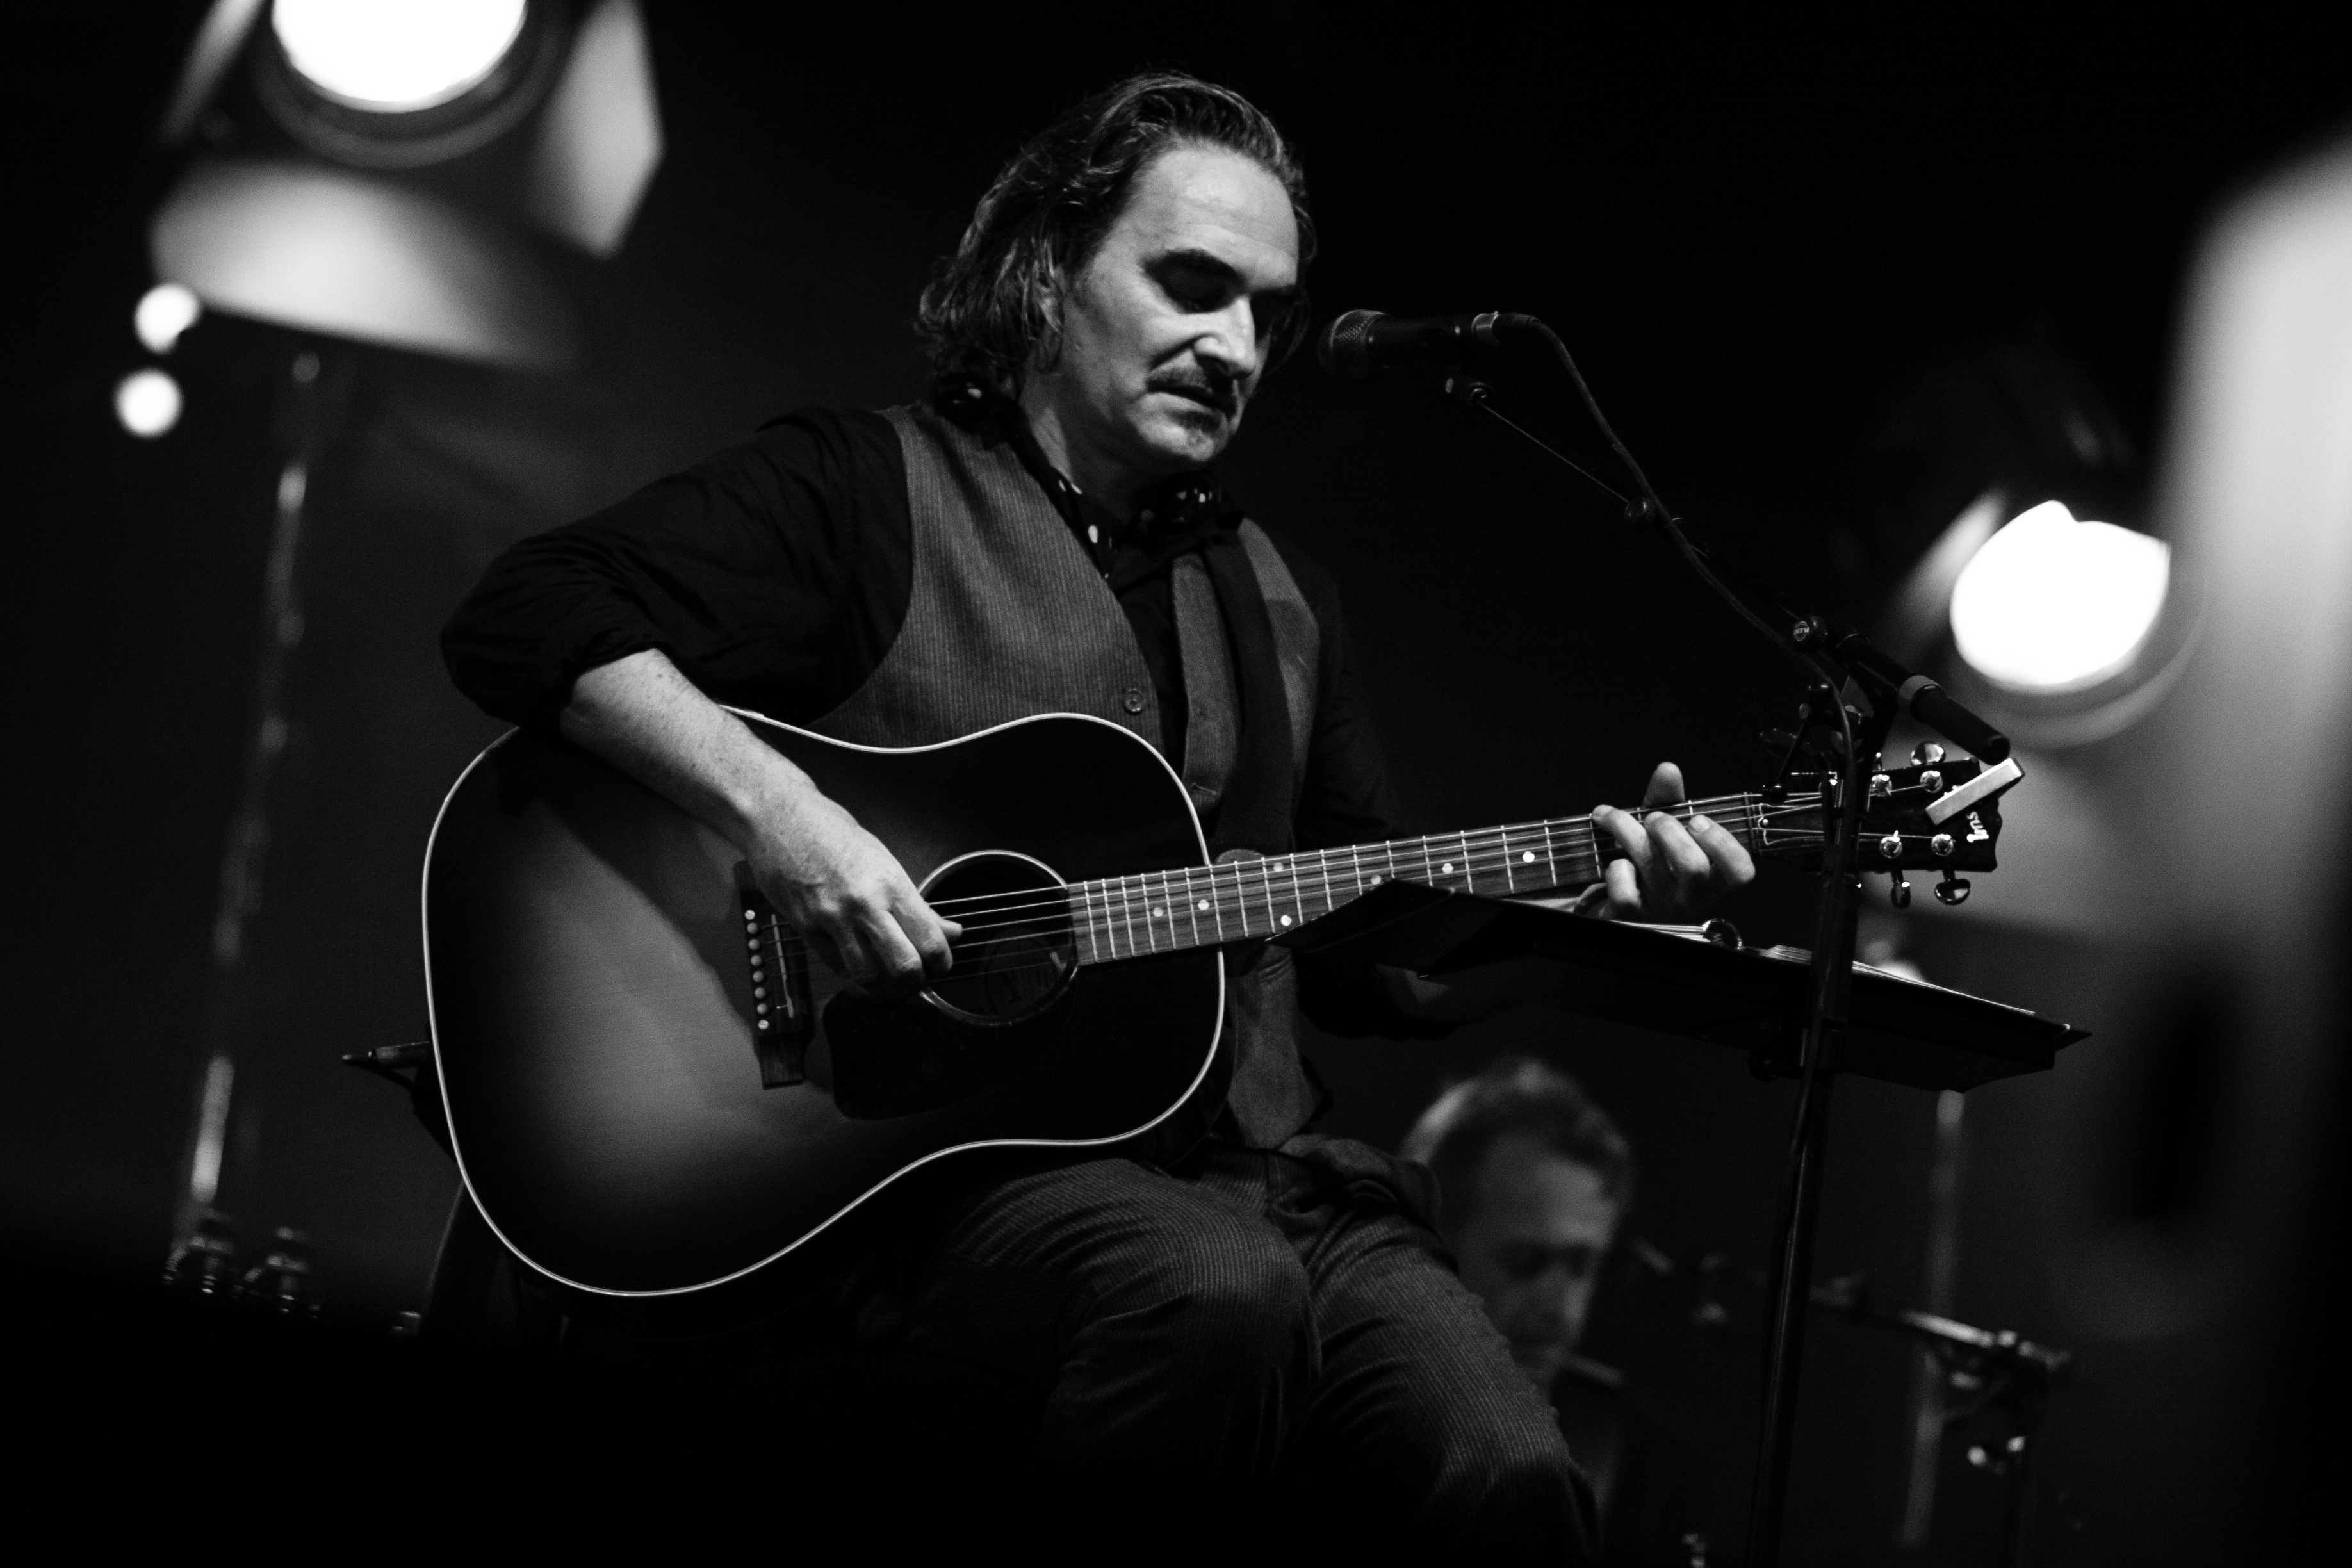
music, black and white, guitar, summer, concert, live, canon, musician, black, monochrome, festival, 40d, gig, stage, brussels, 2012, stephan, eicher, performance, bassist, singing, guitarist, drums, drummer, entertainment, performing arts, singer songwriter, rock concert, monochrome photography